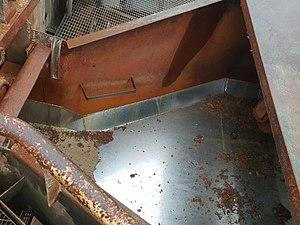
Nochère servant au transport des betteraves dans une laverie
La nochère est une conduite formée de deux ou trois planches assemblées, destinée à l'écoulement des eaux pluviales, par exemple d'un toit ; par extension la nochère désigne une gouttière permettant l'écoulement d'un liquide quelconque.